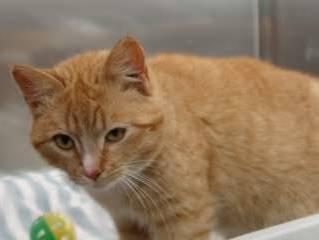
cat